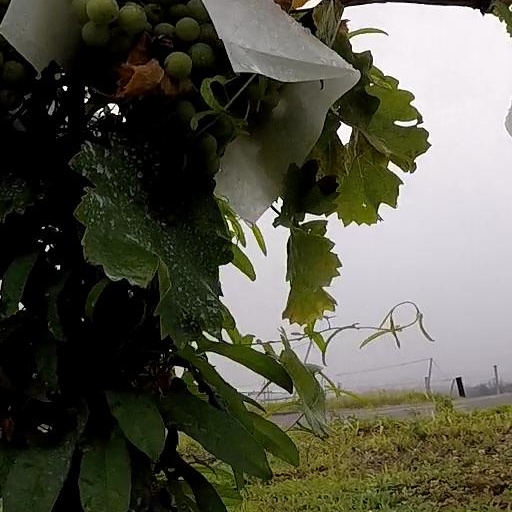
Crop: grape